Joe Yeager

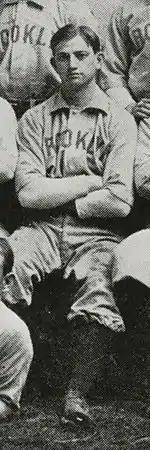
Yeager in 1898

Joseph Francis Yeager (August 28, 1875 – June 29, 1937), nicknamed "Little Joe", was an American professional baseball infielder and pitcher. He played 10 seasons in Major League Baseball (MLB) for the Brooklyn Bridegrooms/Superbas, Detroit Tigers, New York Highlanders, and St. Louis Browns.